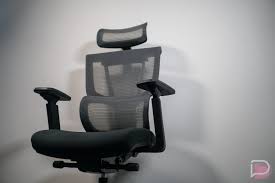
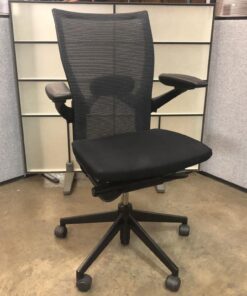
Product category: items_chair
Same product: no